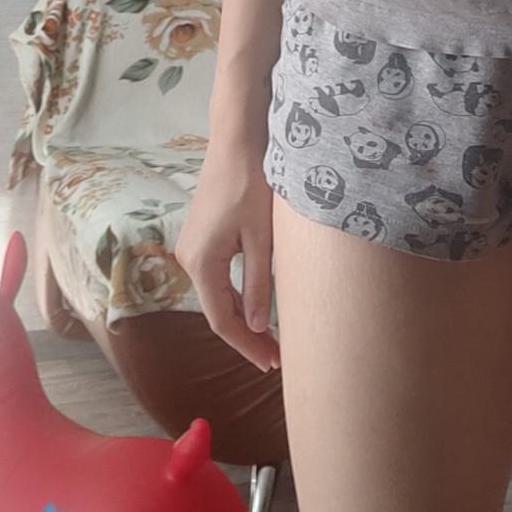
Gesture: no_gesture